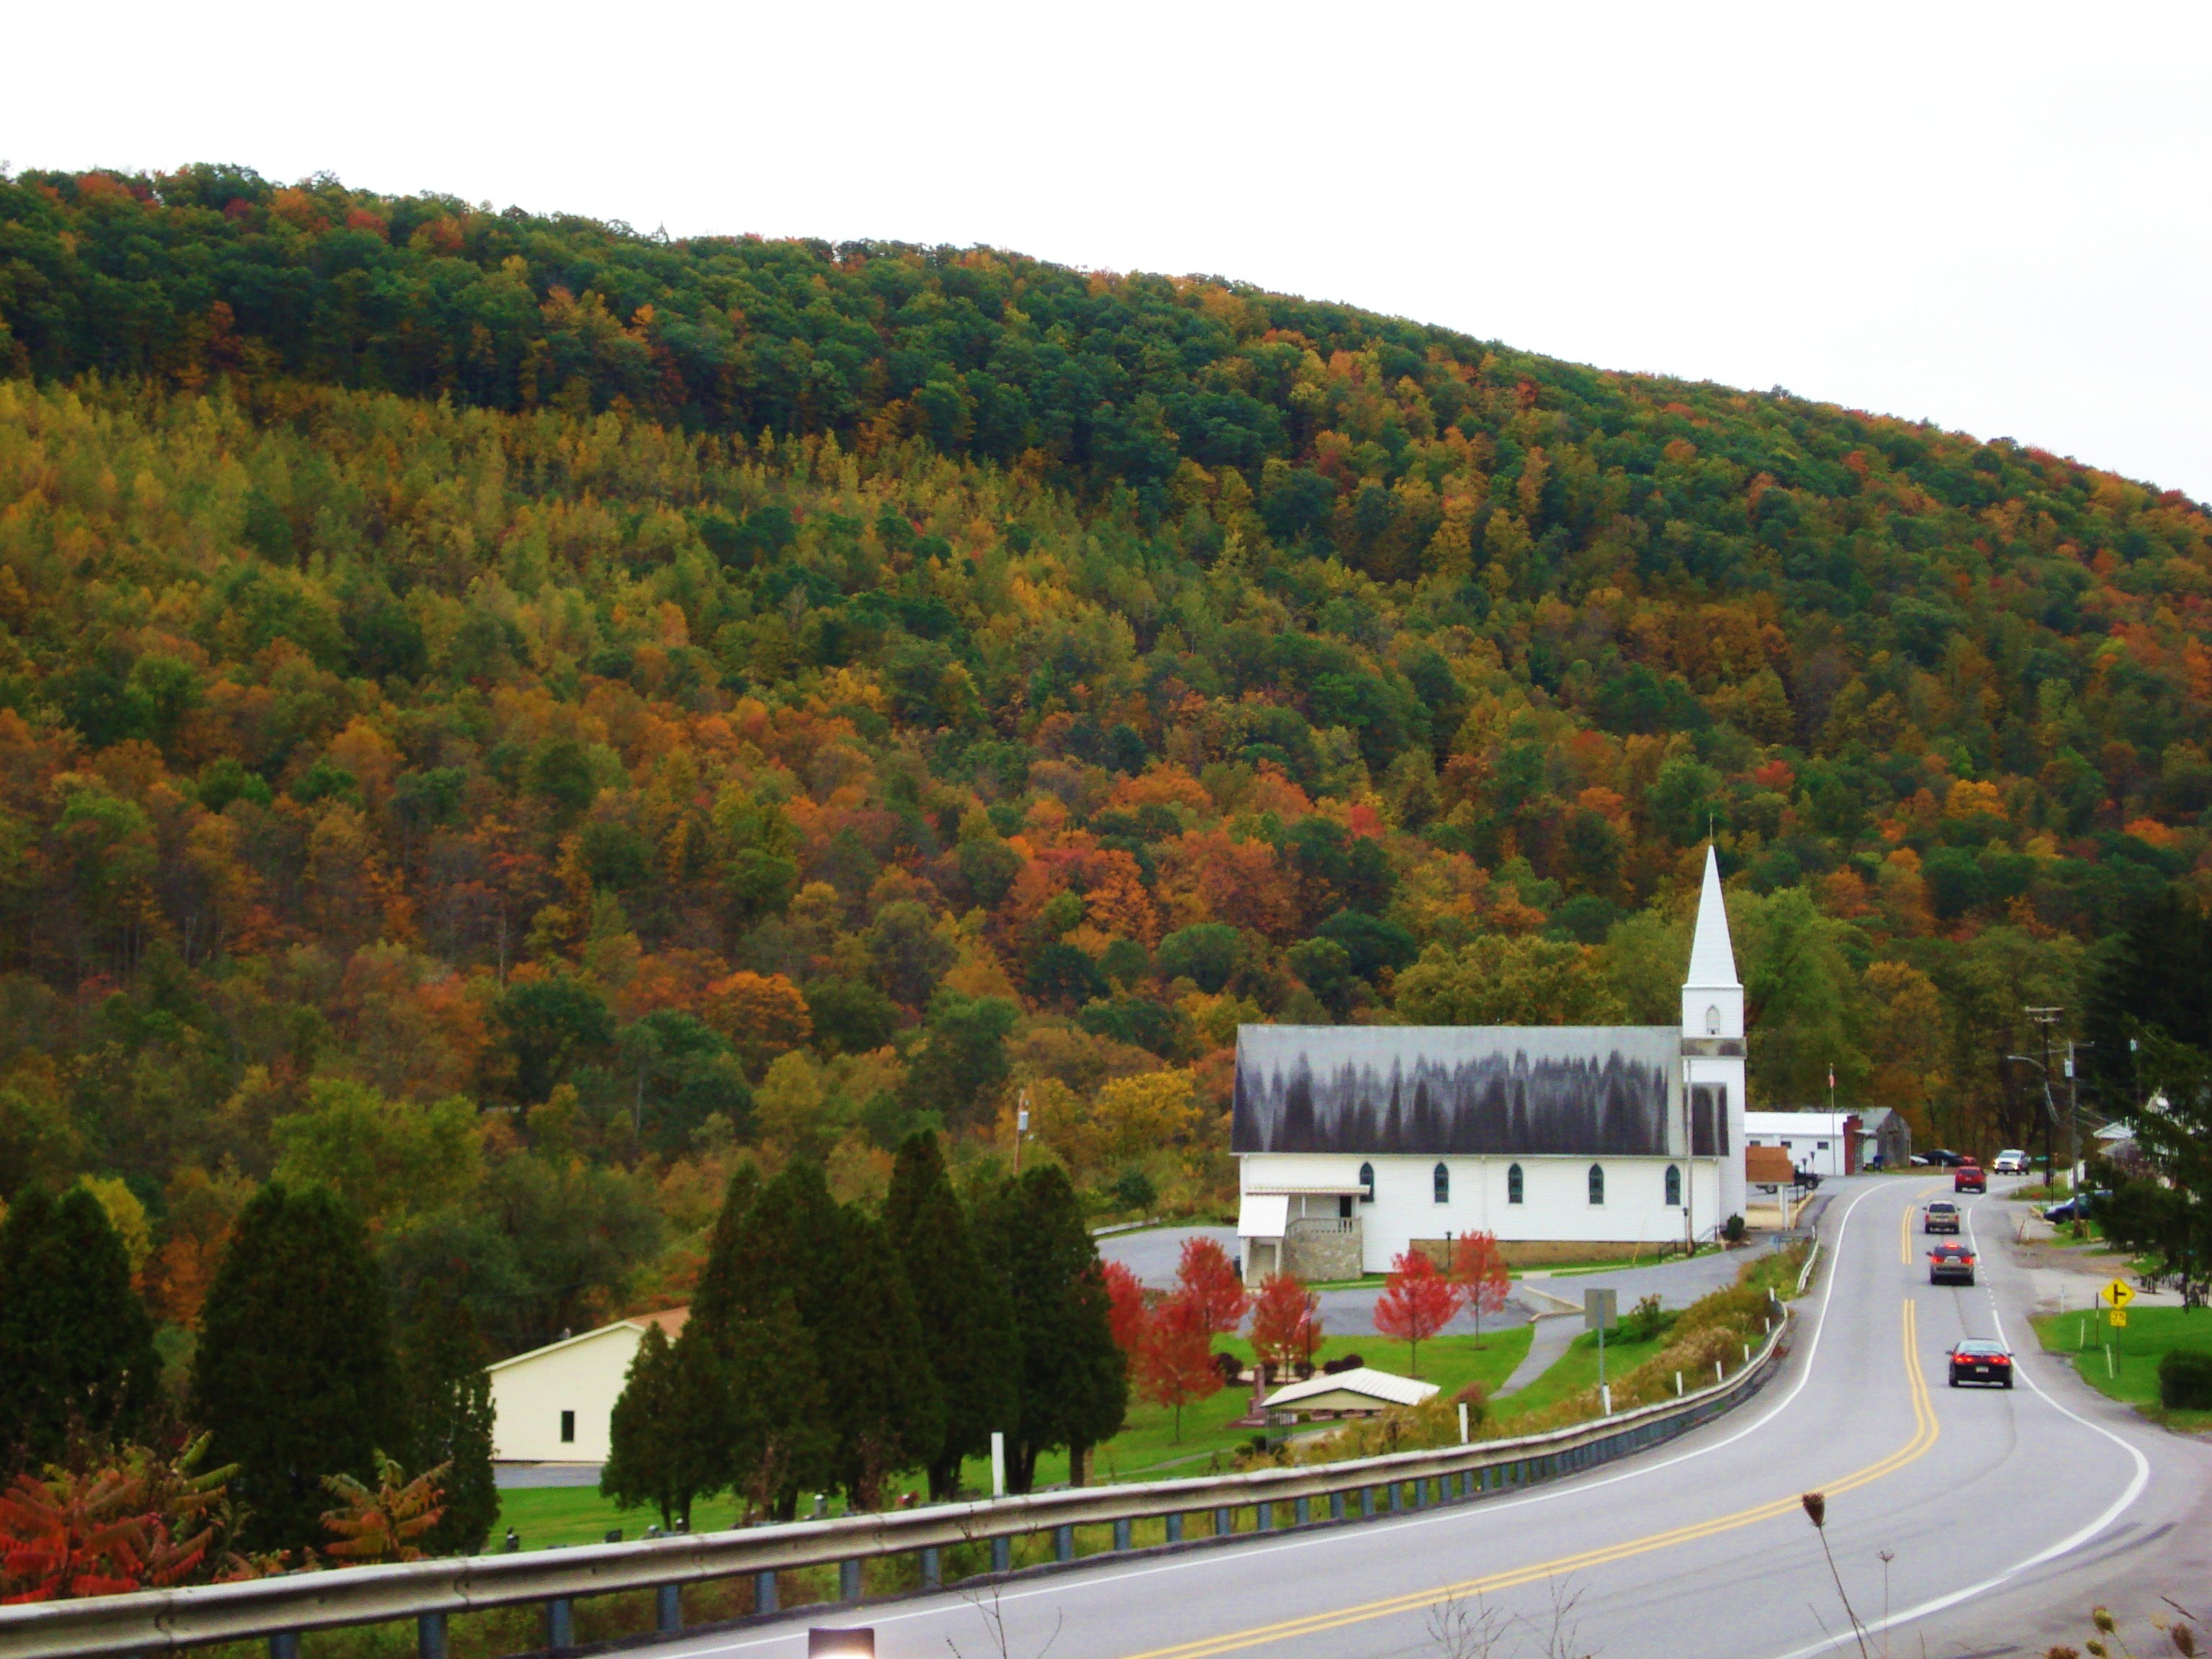
tree, highway, autumn, waterway